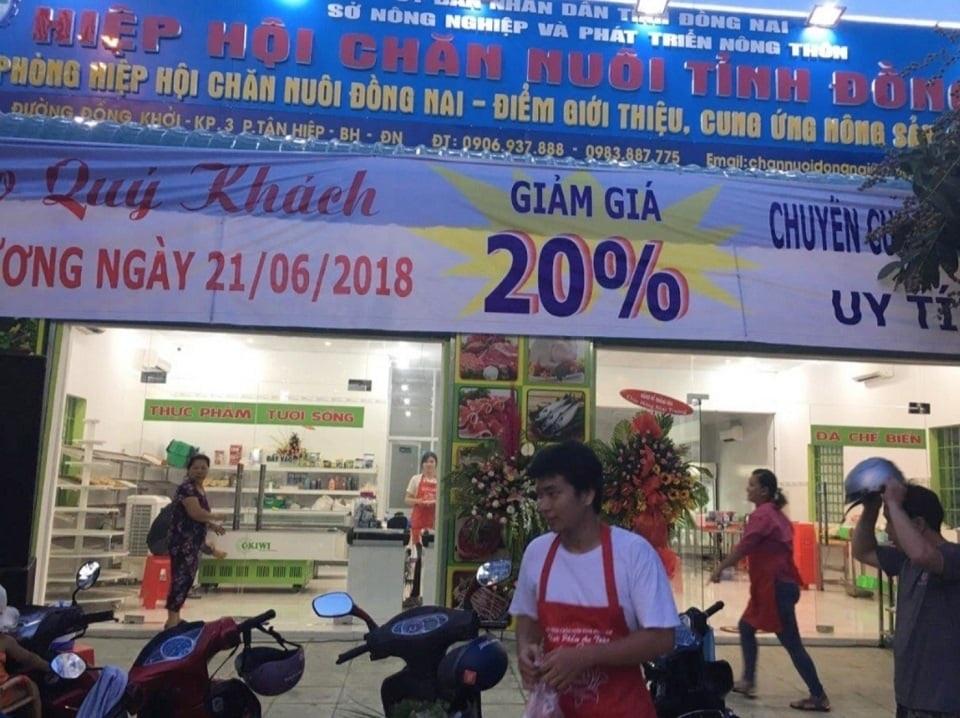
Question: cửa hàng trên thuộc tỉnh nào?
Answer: cửa hàng thuộc tỉnh đồng nai